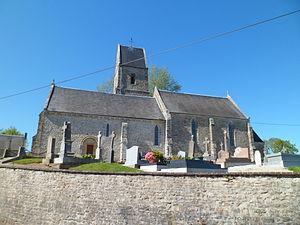
Église Saint-Jean-Baptiste d'fr:Houtteville
Picauville est une commune française, située dans le département de la Manche en région Normandie, peuplée de 3 278 habitants.
Houtteville est une ancienne commune française, située dans le département de la Manche en région Normandie, devenue le 1ᵉʳ janvier 2016 une commune déléguée au sein de la commune nouvelle de Picauville.